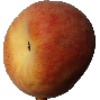
Label: Peach 1